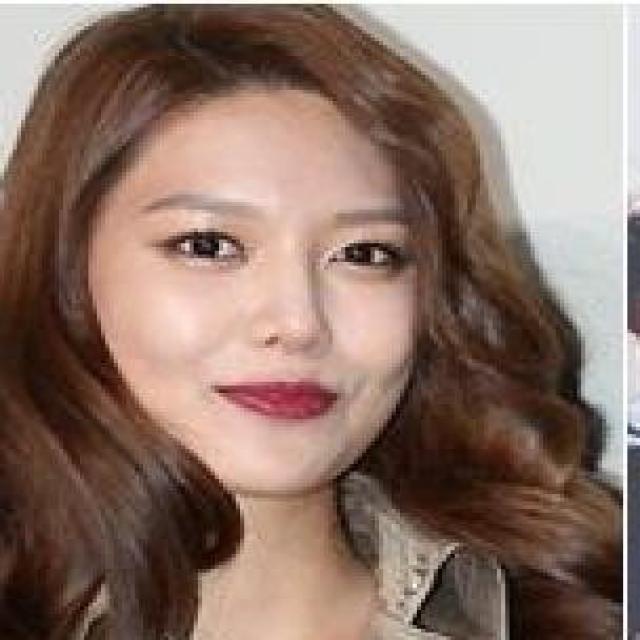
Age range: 21-44